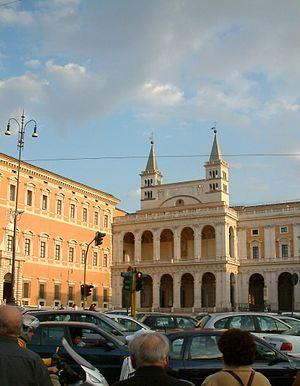
Domenico Fontana est un architecte tessinois maniériste qui a participé activement à la réurbanisation de Rome.